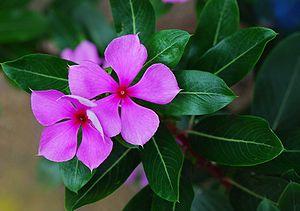
Catharanthus roseus, Pervenche de Madagascar, fleur
La vincristine est un alcaloïde extrait de la pervenche de Madagascar utilisé comme traitement de chimiothérapie, dans la lutte contre les cancers. Elle fait partie du groupe des poisons du fuseau mitotique, car elle inhibe la polymérisation des microtubules lors de la mitose.